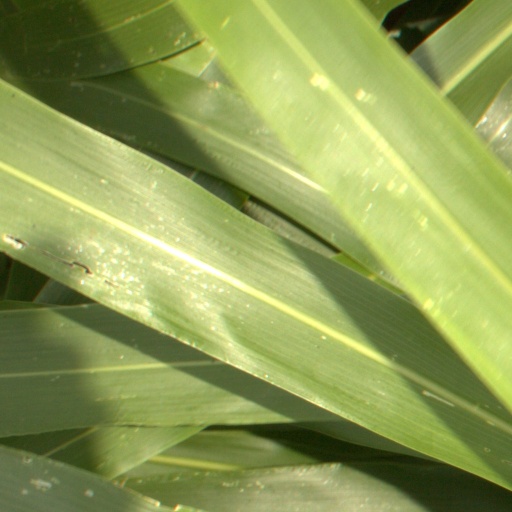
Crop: sorghum